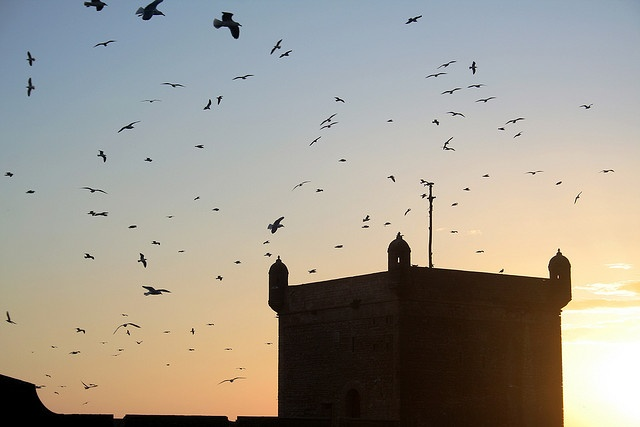
A sky filled with birds above a brick tower.
A lot of birds are flying around at Sunset.
a large flock of birds flying at sunset
Migrating tiny birds hovering over a large building
Birds flying in as the sun is setting.